Prayer of Saint Francis

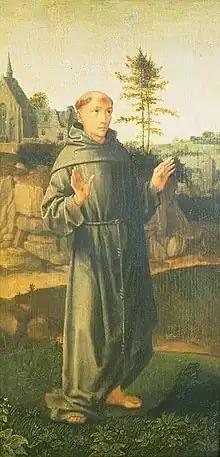
St. Francis on a painted altarpiece by Gerard David (early 1500s)

In 1915, Marquis Stanislas de La Rochethulon (1862–1945), founding president of the Anglo-French association "Souvenir Normand" (Norman Remembrance), which called itself "a work of peace and justice inspired by the testament of William the Conqueror, who is considered to be the ancestor of all the royal families of Europe", sent this prayer to Pope Benedict XV in the midst of World War I. The Pope had an Italian translation published on the front page of "L'Osservatore Romano" on 20 January 1916. It appeared under the heading, "The prayers of 'Souvenir Normand' for peace", with a jumbled explanation: "'Souvenir Normand' has sent the Holy Father the text of some prayers for peace. We have pleasure in presenting in particular the prayer addressed to the Sacred Heart, inspired by the testament of William the Conqueror." On 28 January 1916, the newspaper "La Croix" reprinted, in French, the article from "L'Osservatore Romano", with exactly the same heading and explanation. La Rochethulon wrote to "La Croix" to clarify that it was not a prayer of "Souvenir Normand"; but he failed to mention "La Clochette", the first publication in which it had appeared. Because of its appearance in "L'Osservatore Romano" and "La Croix" as a simple prayer for peace during World War I, the prayer became widely known.